Absolute Quiet

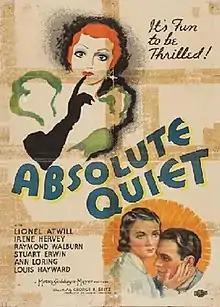

Absolute Quiet is a 1936 American drama film directed by George B. Seitz and written by Harry Clork. The film stars Lionel Atwill, Irene Hervey, Raymond Walburn, Stuart Erwin, Ann Loring and Louis Hayward. A Metro-Goldwyn-Mayer picture, it was released on April 24, 1936, and distributed by Loew's Inc.